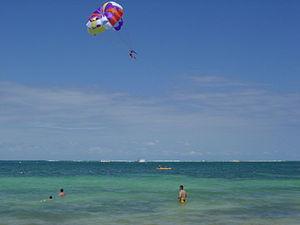
Le parachute ascensionnel est une sous-discipline du parachutisme sportif, consistant à s'élever dans les airs accroché à une voile similaire à celle d'un parachute depuis le sol ou un plan d'eau en étant tracté rapidement.